2010 Utah Utes football team

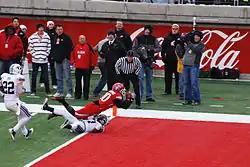
DeVonte Christopher catches a touchdown pass over Brian Logan; with the extra point Utah cut BYU's lead to 13–10.

This is the second longest series in Utah football history after the Utah–Utah State series. For games in Salt Lake City, Utah holds a lead of 35–17–3. Over the last 10 games, the teams have split the series 5–5.